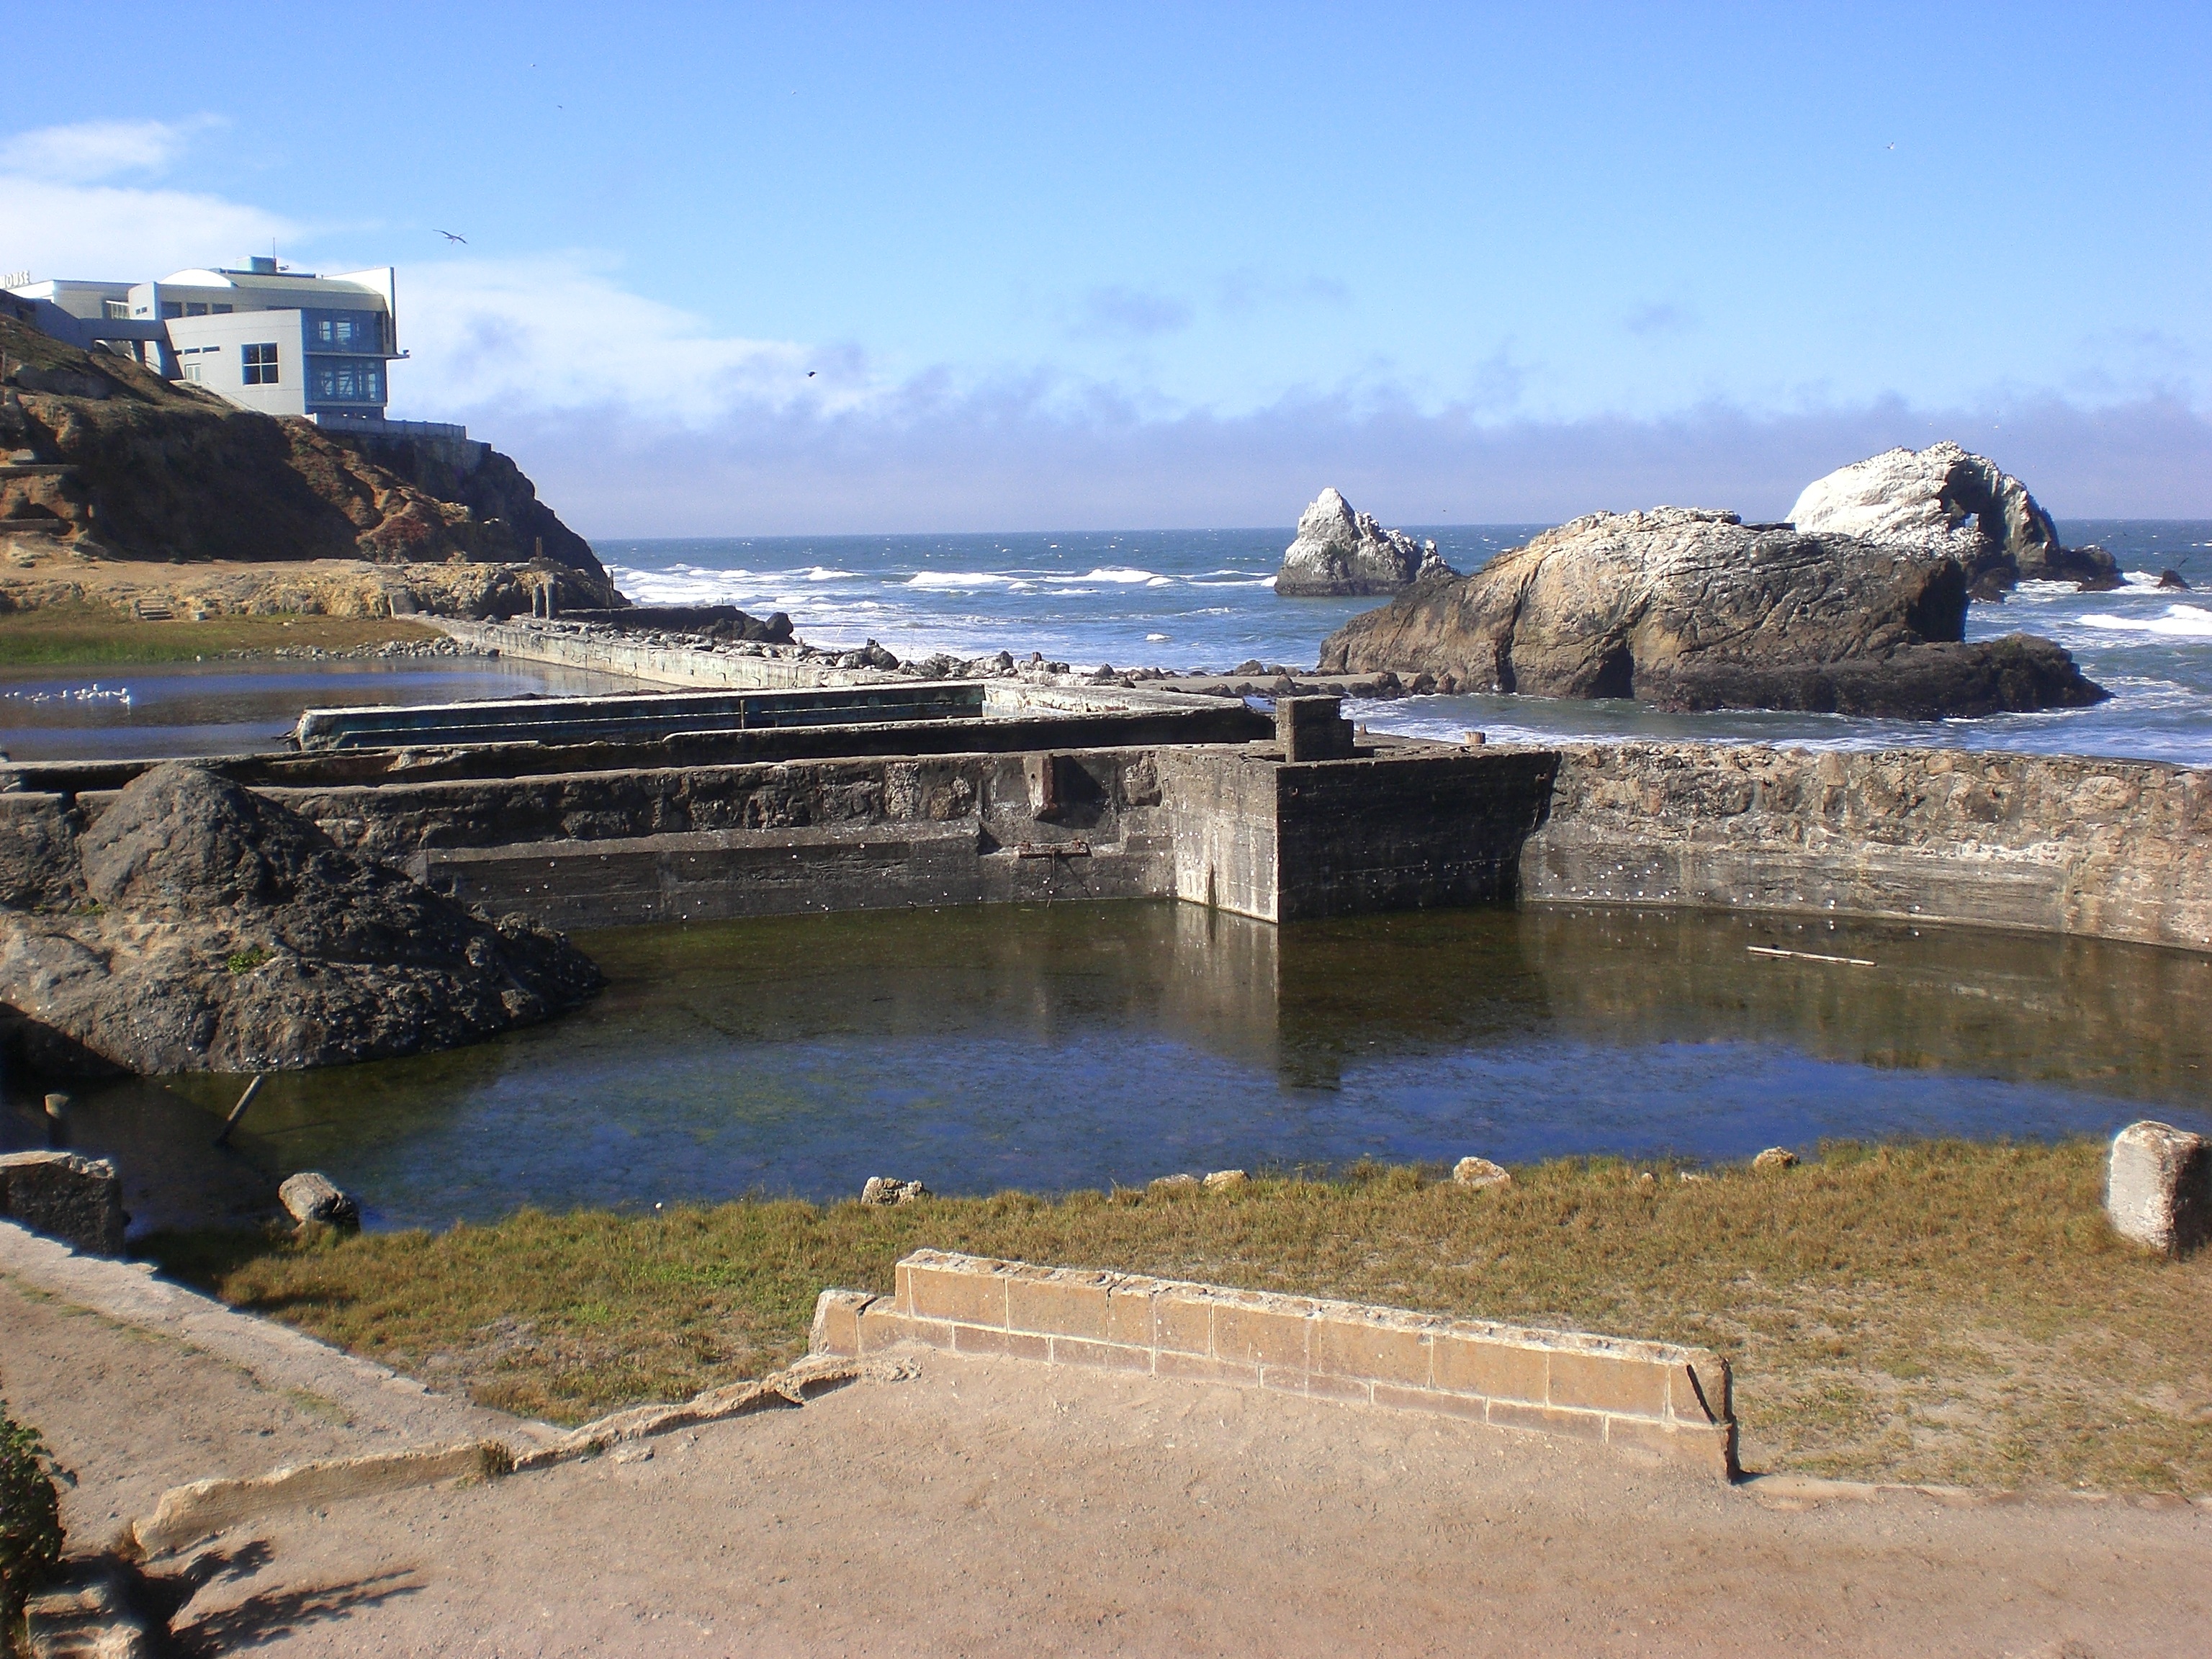
sea, coast, water, shore, vacation, san francisco, cliff, cove, bay, reservoir, fortification, terrain, waterway, body of water, ruins, cape, sutro bath